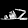
Label: Sandal